Supélec

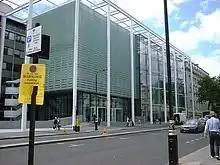
Imperial College main entrance

Agreements have been reached with other institutions of higher education whereby a number of Supélec students attend courses provided by these establishments instead of completing their third year at the school. The successful completion of these studies is a condition for obtaining the Supélec engineering degree in addition to the diploma related to the course of study in question. Agreements exist with a large number of departments in American, Australian, Canadian, Japanese and European universities. Among them, Georgia Tech, Columbia University, Ecole Polytechnique de Montréal, National University of Singapore, Imperial College London, Technische Universität München.